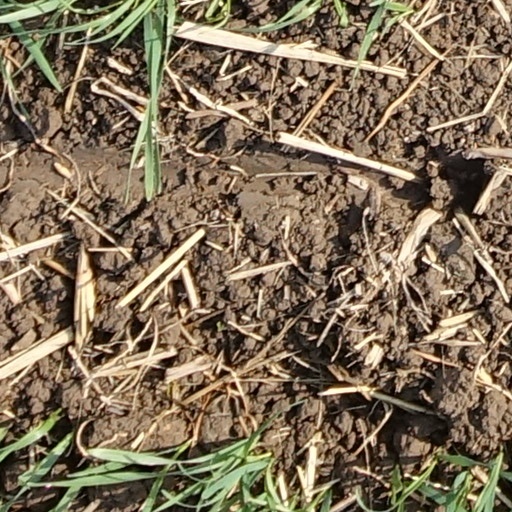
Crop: wheat